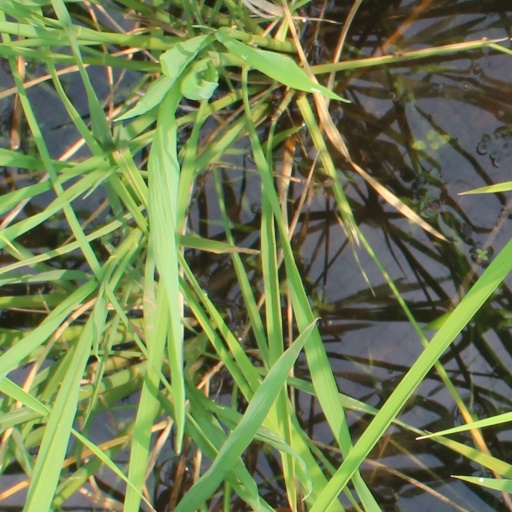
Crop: rice